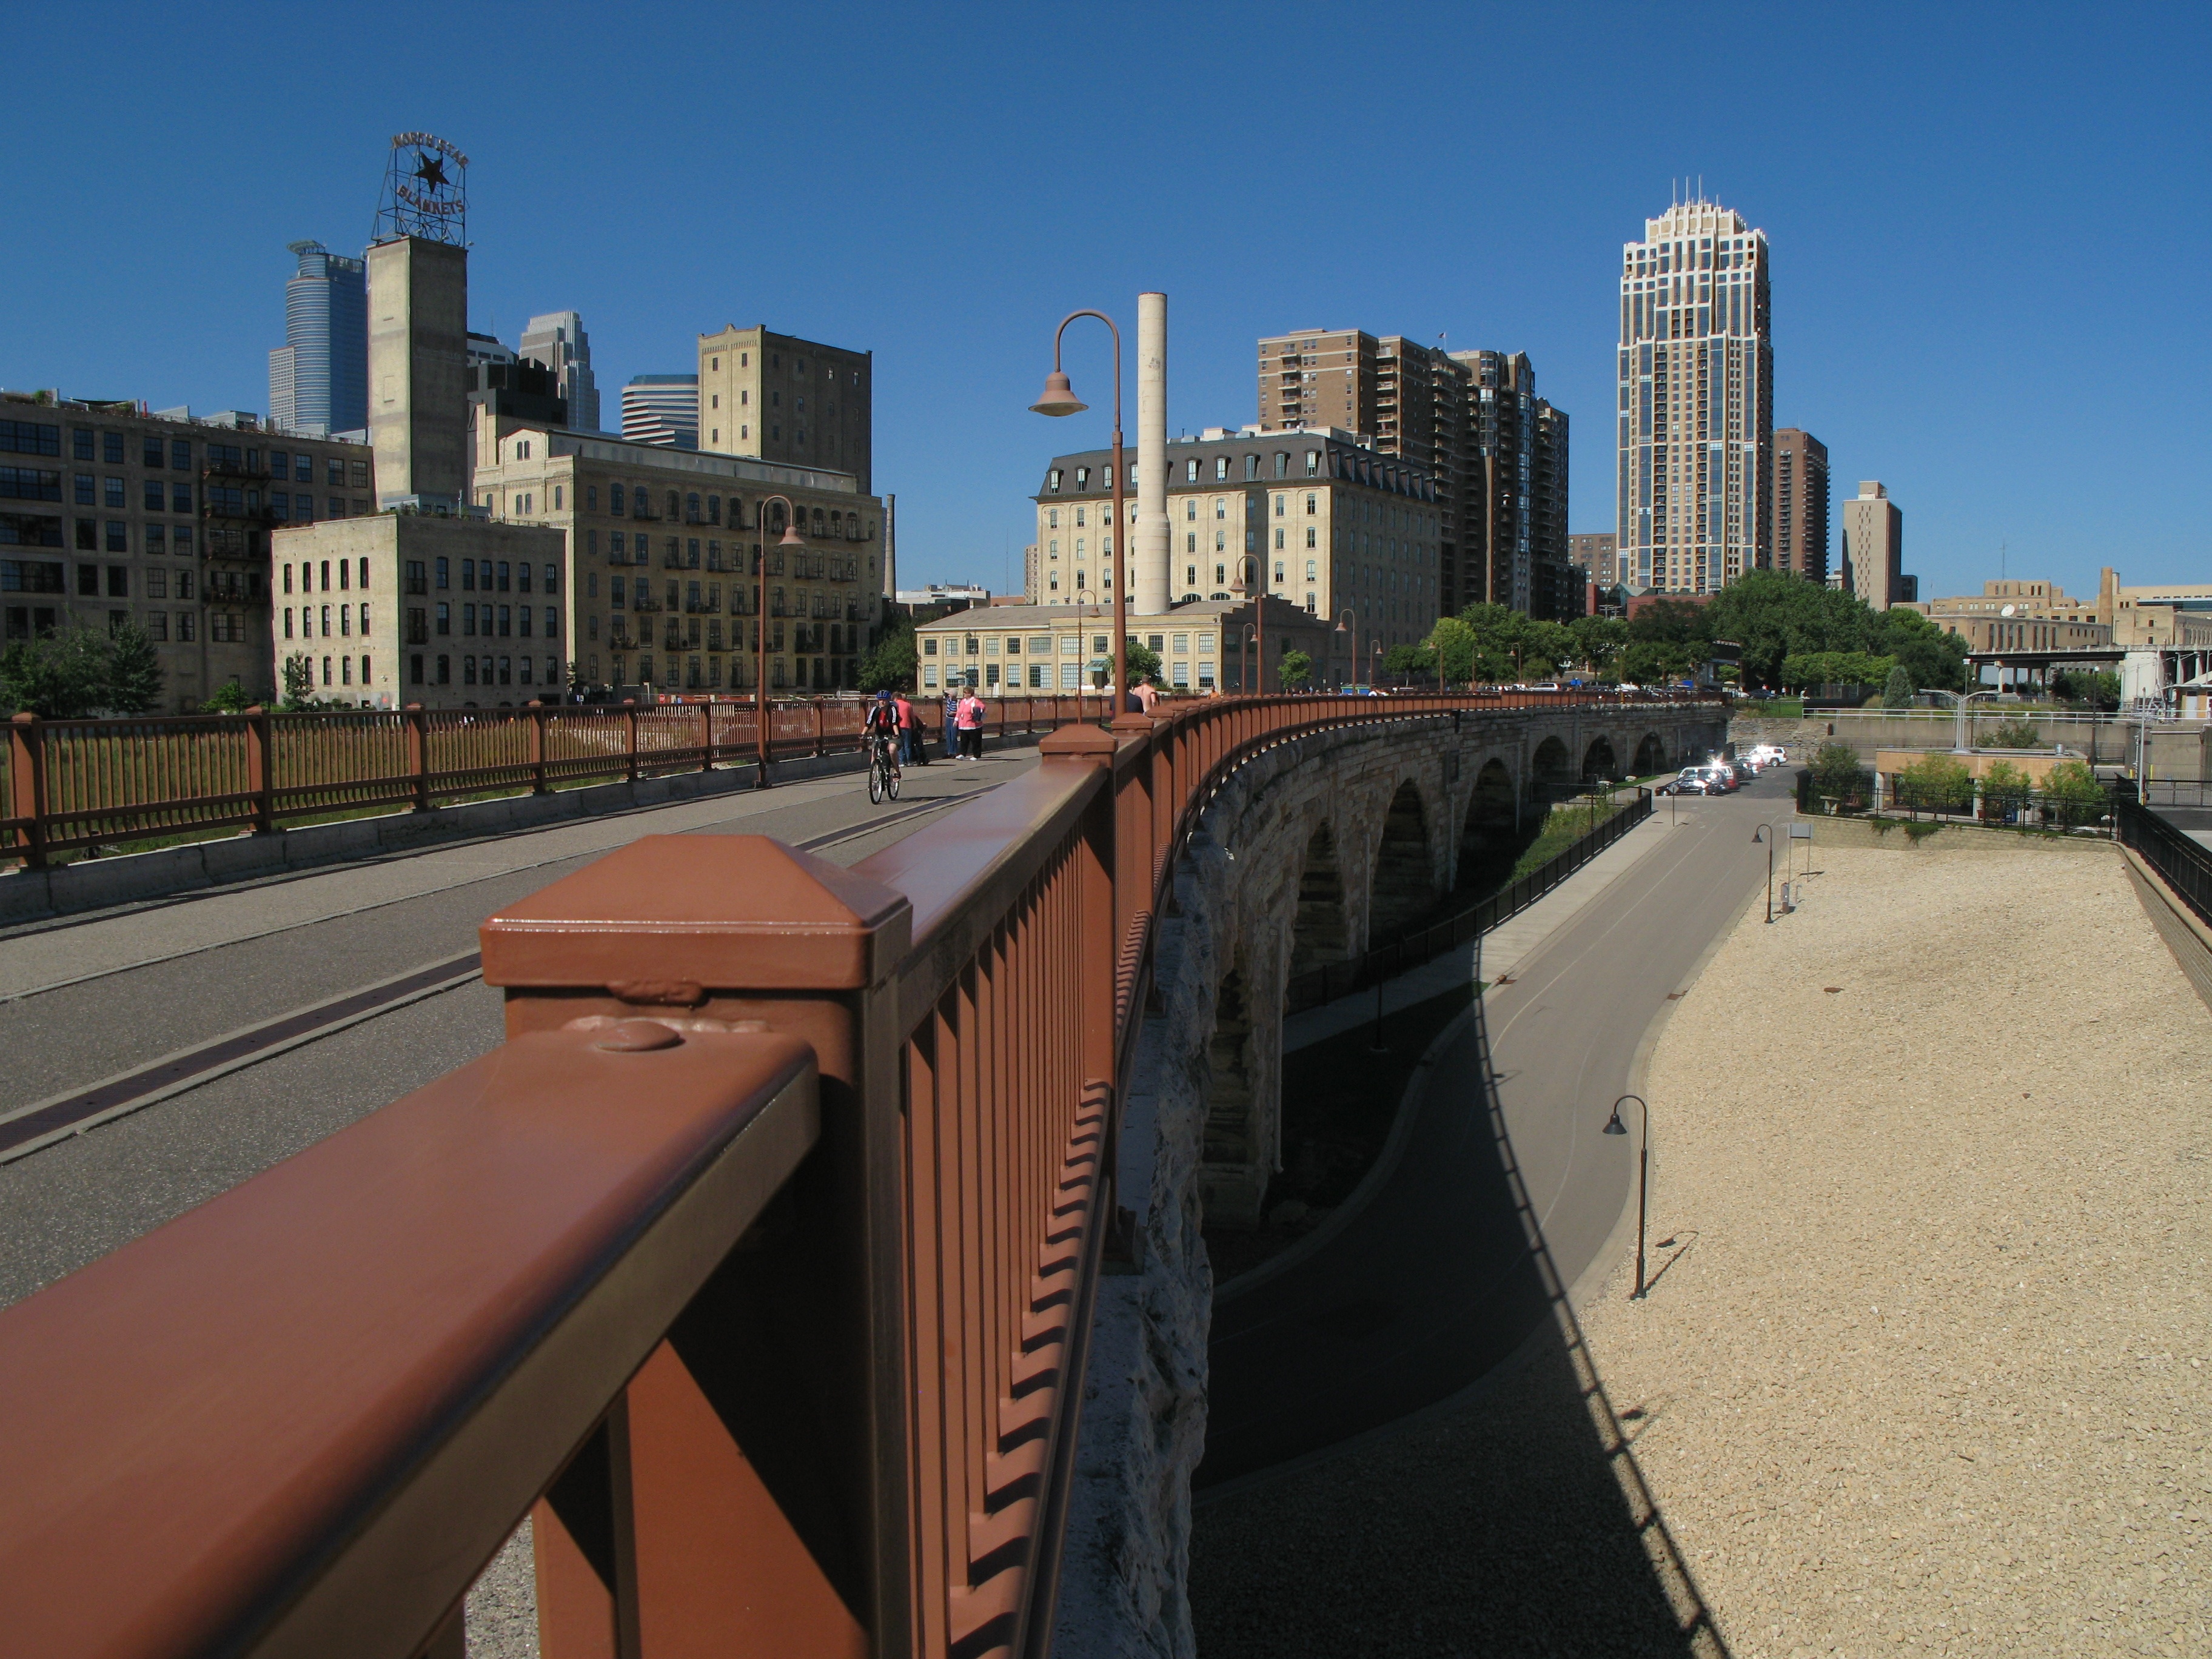
architecture, bridge, skyline, city, skyscraper, cityscape, downtown, transport, waterway, tower block, urban area, human settlement, metropolitan area